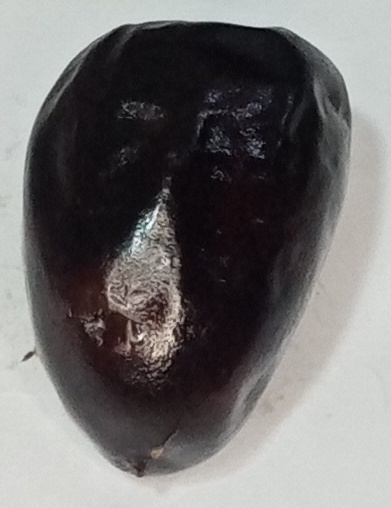
Variety: kupro
Size: large
Grade: grade-2